Seachd: The Inaccessible Pinnacle

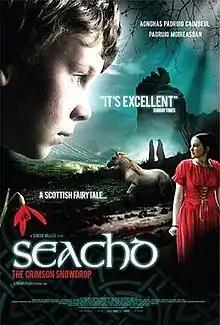
Film poster

Seachd: The Inaccessible Pinnacle is a 2007 Scottish Gaelic-language Scottish fantasy drama film by first-time director, Simon Miller from a story by Simon Miller and Joanne Cockwell. It stars Patrick Morrison/"Pàdruig Moireasdan" and acclaimed Gaelic magical realist poet and writer Angus Peter Campbell/"Aonghas Pàdraig Chaimbeul" in the role of the Grandfather. Toby Robertson, Meg Bateman, and Kathleen MacInnes also appear in supporting roles. It is the first contemporary film in the Scottish Gaelic language and was a remade and expanded from a previous short film, "Foighidinn - The Crimson Snowdrop", also directed by Miller.